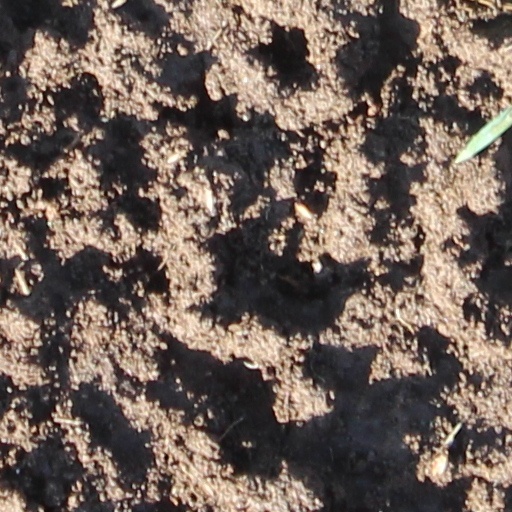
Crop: wheat